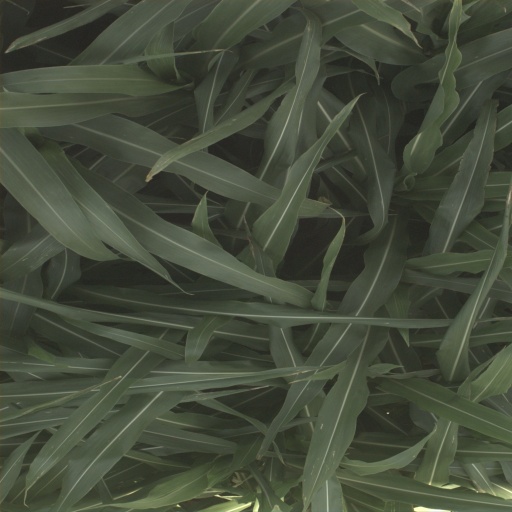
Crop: sorghum